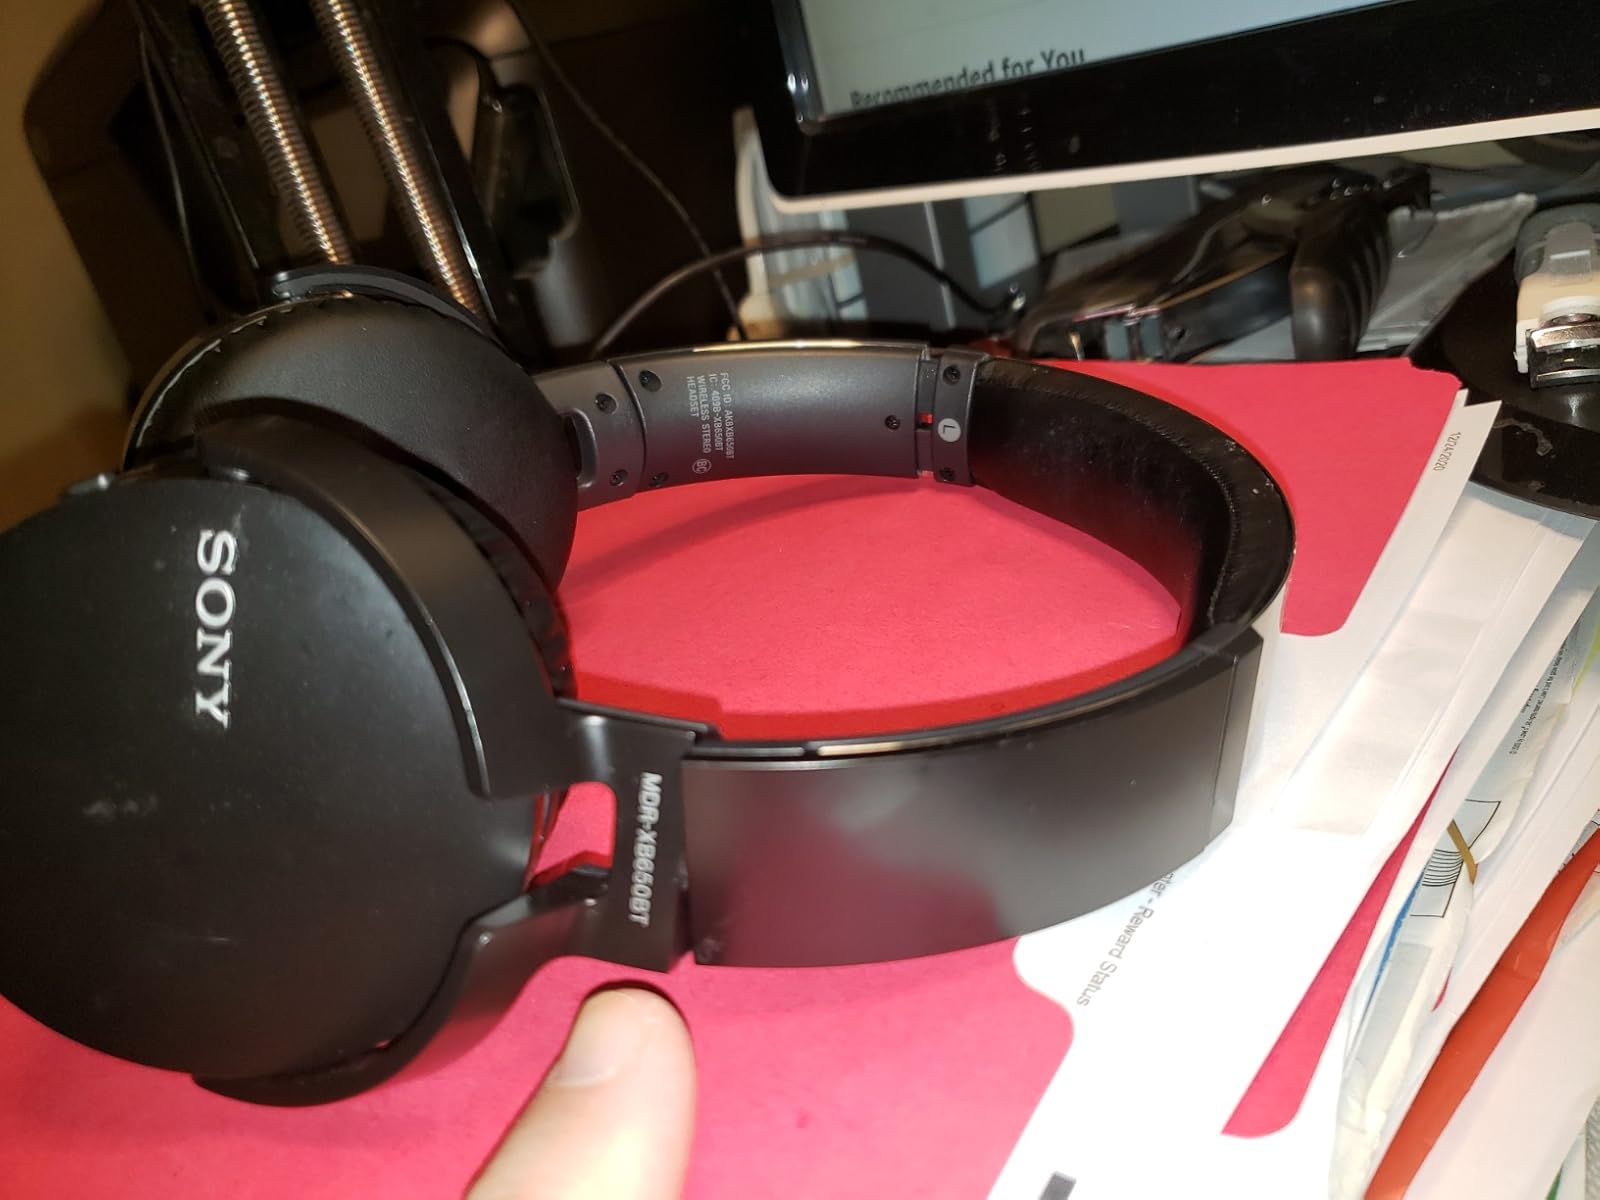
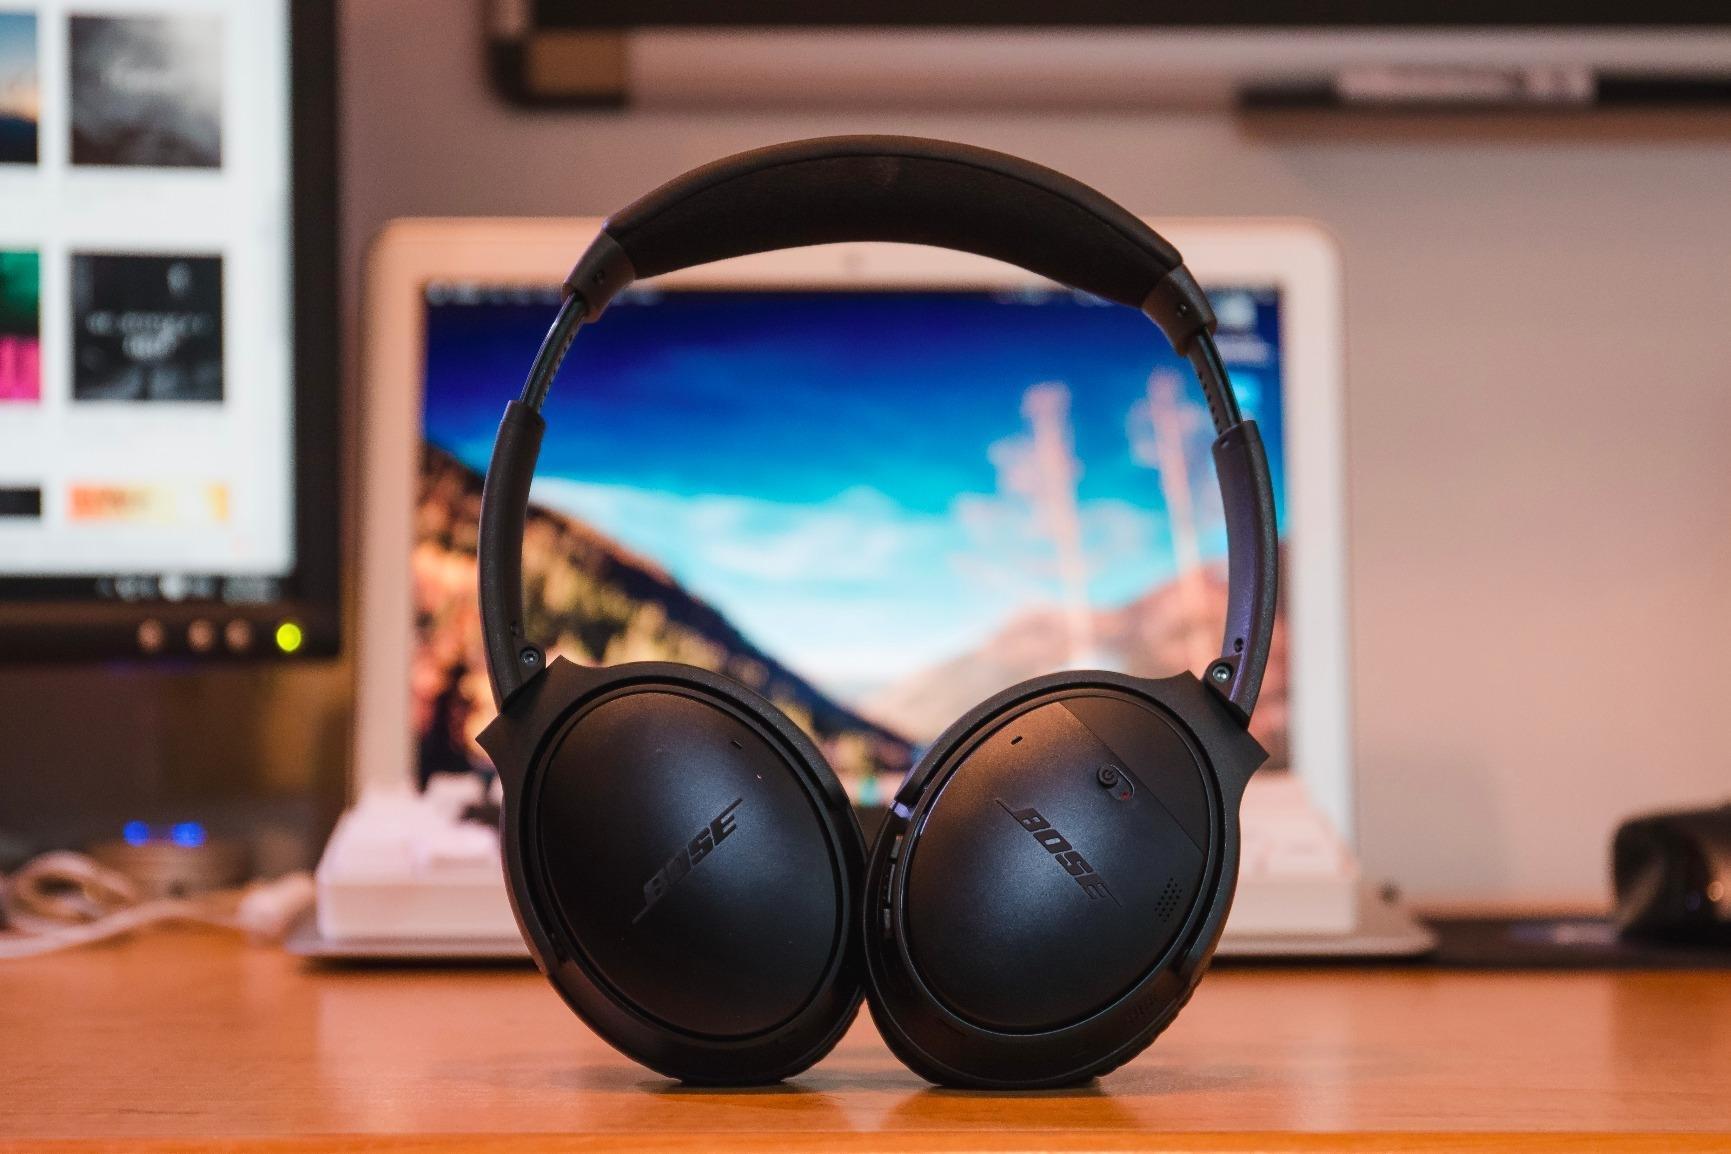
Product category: headphones
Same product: no